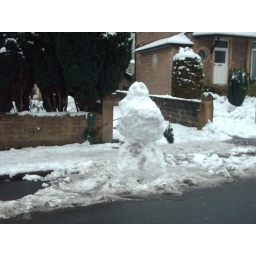
Someone Built a Snowman in the road near my house